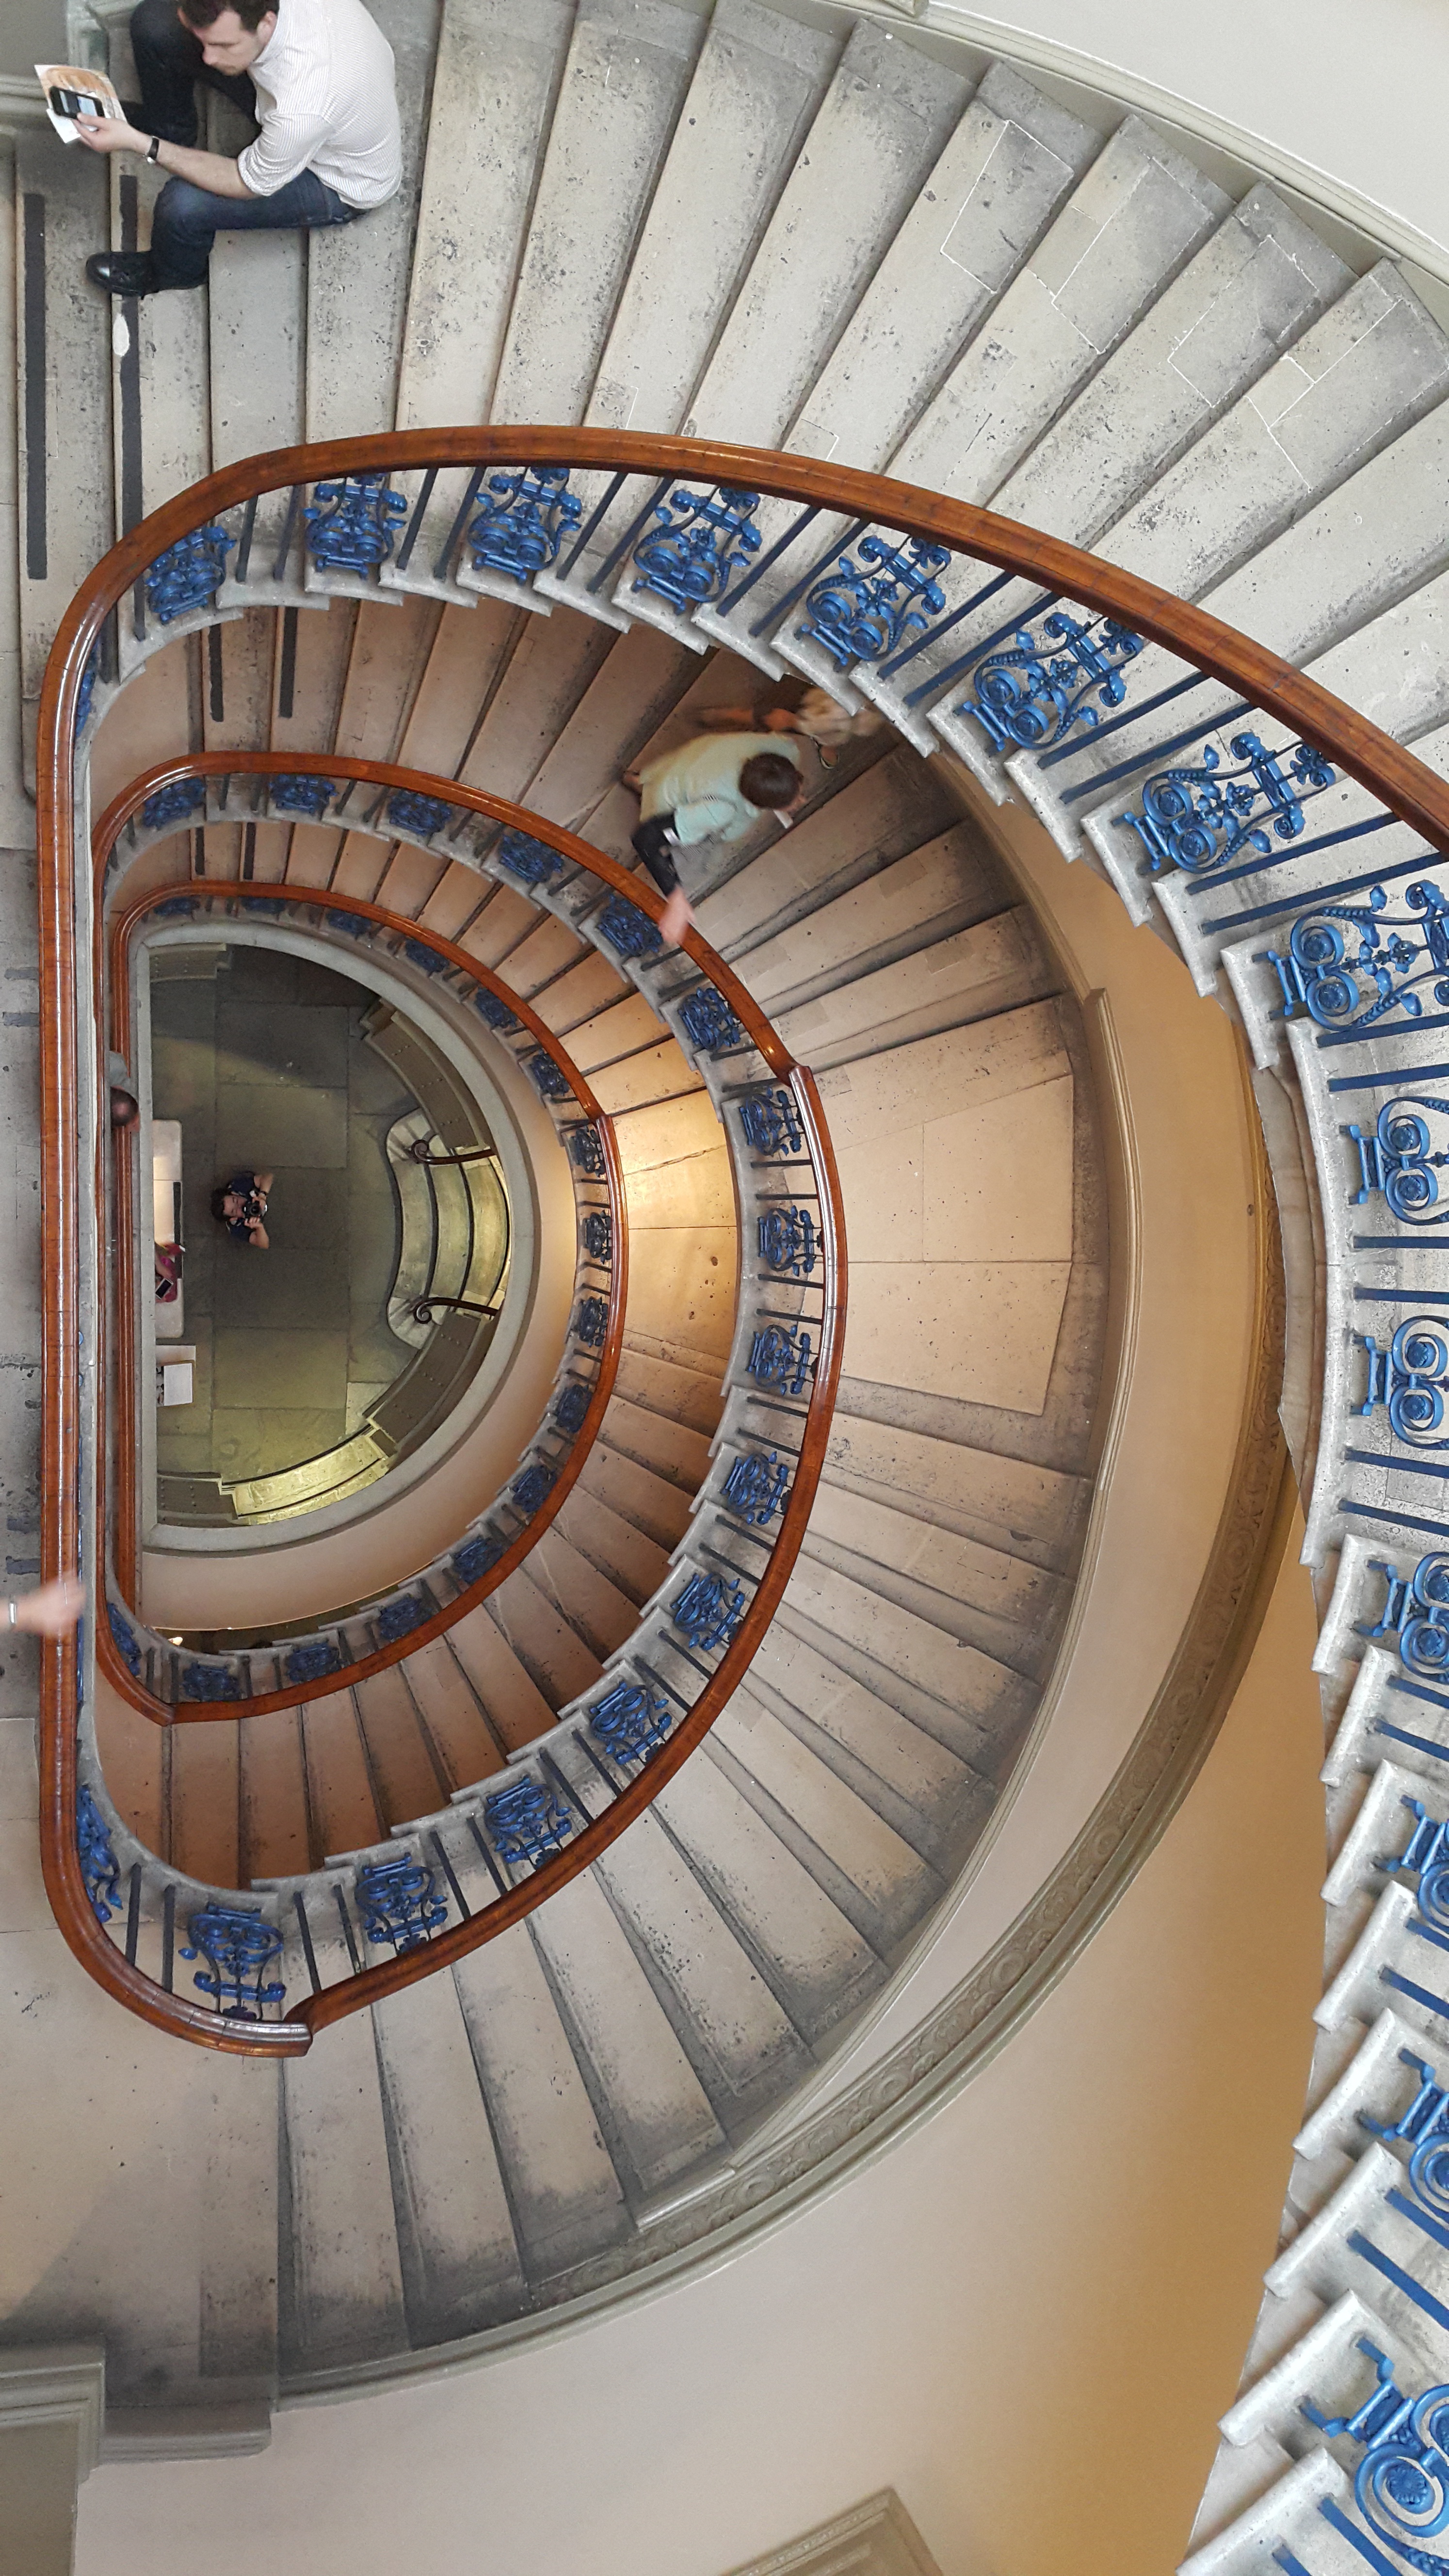
architecture, structure, round, spiral, facade, stadium, circle, uk, england, london, arena, design, stairs, symmetry, gallery, dome, shape, somerset, fisheye lens, sport venue